Jimmy Uso

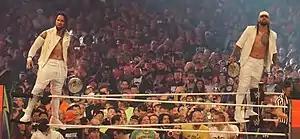
The Usos as SmackDown Tag Team Champions at WrestleMania 34

On the May 22 episode of "SmackDown", The Usos attempted to earn another title match at Money in the Bank, but were defeated by Luke Gallows and Karl Anderson. Following the loss, The Usos began failing to earn numerous title opportunities, including a tag team match against a returning Team Hell No (Daniel Bryan and Kane) on the July 3 episode of "SmackDown" and losing in the first round of a number one contender's tournament to The Bar (Cesaro and Sheamus) on the July 31 episode of "SmackDown". After months of treading in the division, The Usos began to build momentum, starting with Survivor Series, where they, as Team SmackDown's captains, emerged from the 10-on-10 Survivor Series match as the sole survivors, giving SmackDown their only win over Raw. They would go on to challenge The Bar for the SmackDown Tag Team Championship in a triple threat match, which also included the New Day at , but failed to capture the titles.